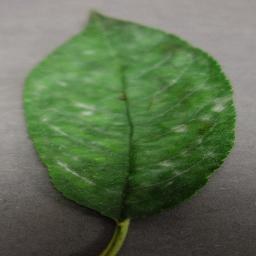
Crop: cherry
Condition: (including_sour)_powdery_mildew